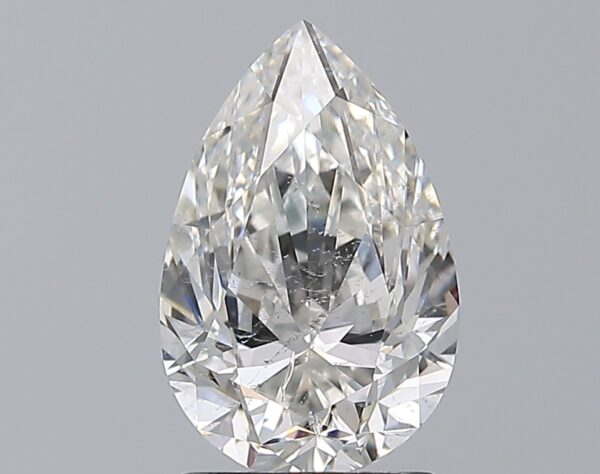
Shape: pear
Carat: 1.7
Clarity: SI2
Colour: G
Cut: FG
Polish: EX
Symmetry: GD
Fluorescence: N
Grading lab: GIA
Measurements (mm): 9.77 x 6.37 x 4.19